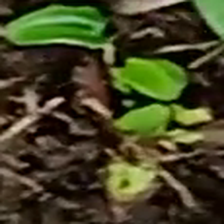
Weed species: Kena_(Commplina_benghalensio)